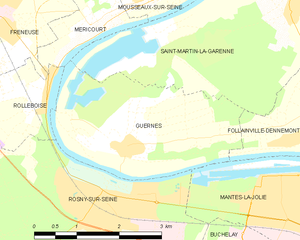
Carte des communes françaises Guernes